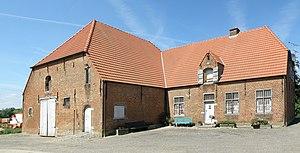
Boechout (prov. Antwerpen, België). Hoeve De Langmorter, 1776.
Cette page regroupe l'ensemble des monuments classés de la ville de Boechout dans la province d'Anvers en Belgique.